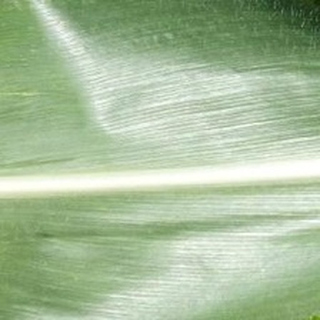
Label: healthy_corn